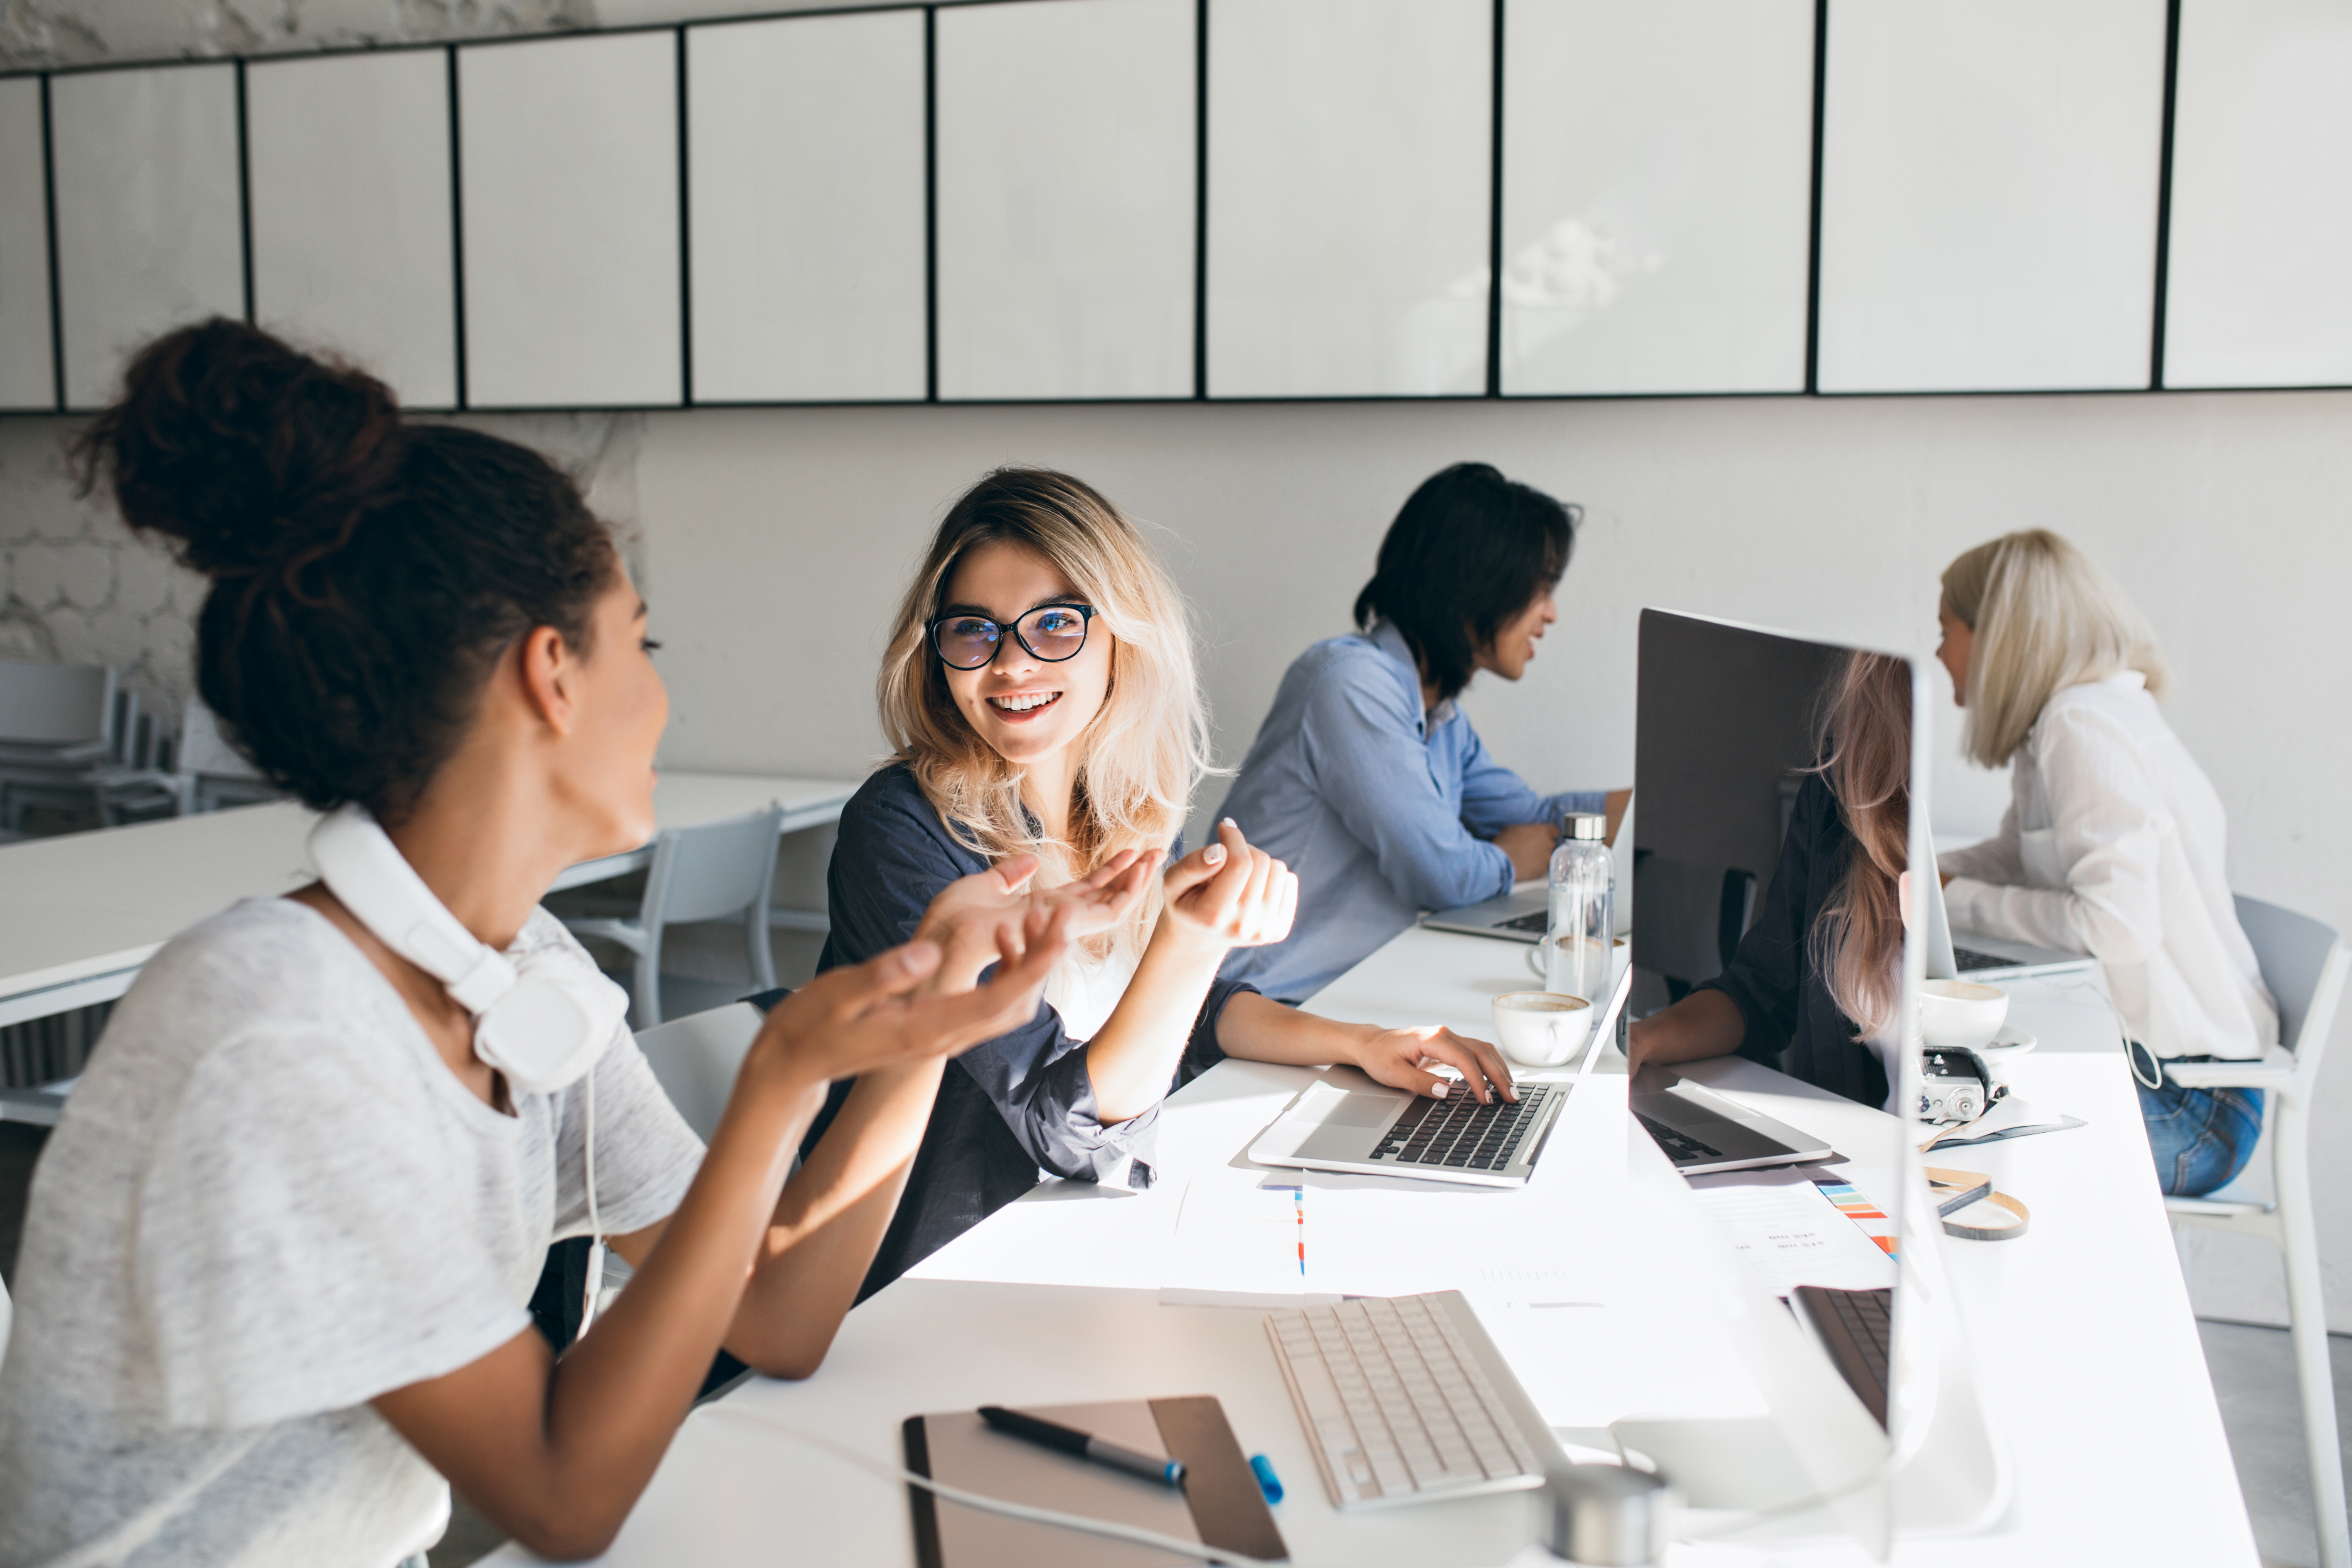
adult, african, black, blonde, business, businessman, businesswoman, career, caucasian, cheerful, colleague, communication, company, computer, cooperation, corporate, curly, development, discussion, ecstatic, entrepreneur, executive, female, fun, group, happy, indoor, international, job, laptop, lifestyle, modern, mulatto, multiethnic, office, partnership, people, person, portrait, professional, smile, startup, student, study, successful, team, teamwork, together, worker, young, white collar worker, employment, collaboration, learning, service, businessperson, interior design, classroom